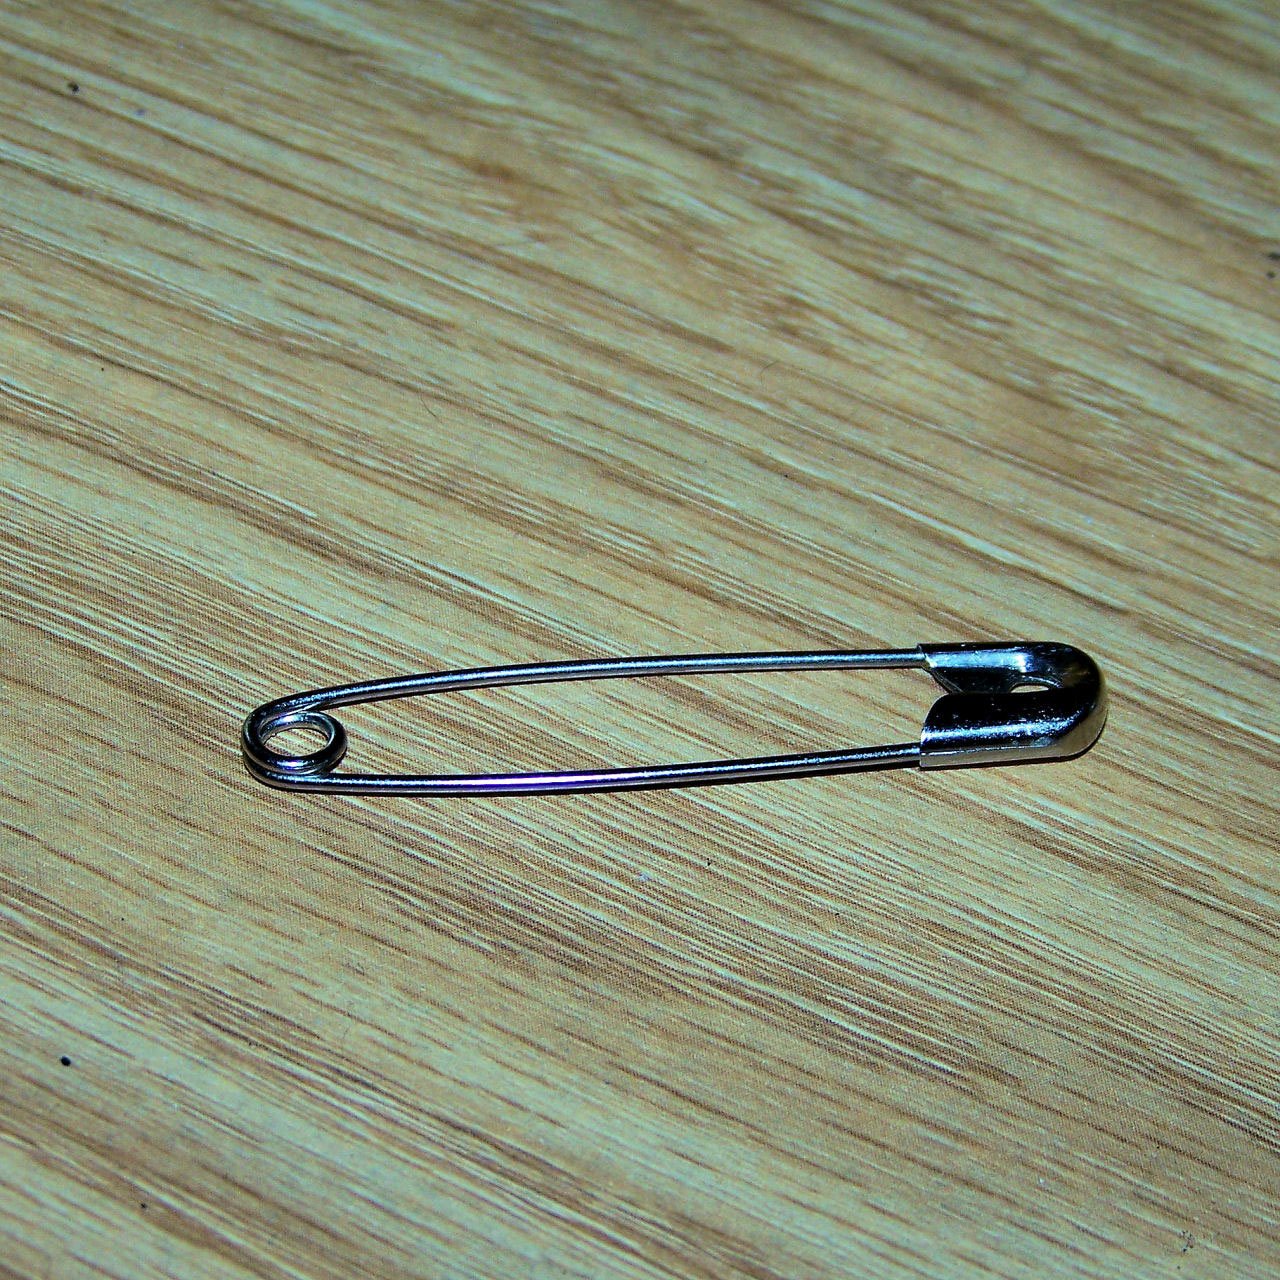
wood, tool, repair, craft, security, lip, sewing, pin, glasses, accessories, safety, diy, protection, secure, stick